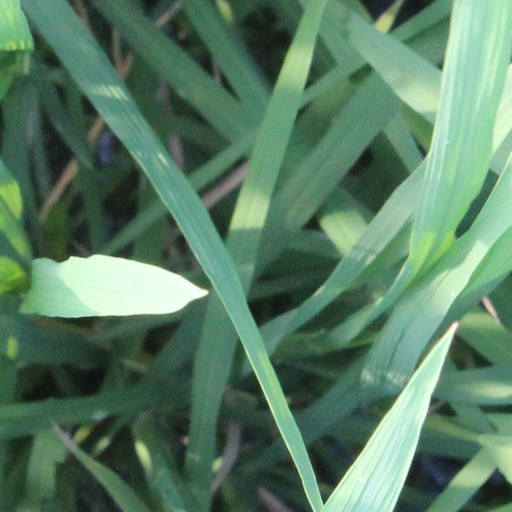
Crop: rice